Fluor-liddicoatite

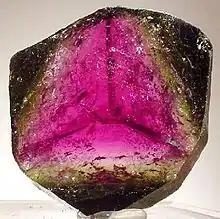
A polished slice of liddicoatite from Madagascar. Photo Rob Lavinsky

The color is usually smoky brown, but also pink, red, green, blue, or rarely white. Color zoning is abundant at the type locality, parallel to pyramid faces. This is due to changes in the solution during crystal growth. As the concentration of trace elements that serve as coloring agents changes, there will be areas of less or more color in different parts of the crystal. When the crystal is sliced perpendicular to the c axis, triangular zoning may be seen, together with a trigonal star that radiates from the centre of the crystal, with the three rays directed towards the corners of the triangular color patterns. The pink-red color is due to the manganese Mn content, and the green color is due to intervalence charge transfer transactions between iron Fe and titanium Ti.